Beacon Theatre (New York City)

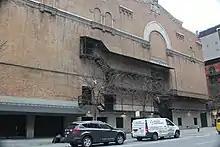
Rear facade of the Beacon Theatre on Amsterdam Avenue

The Beacon Theatre's entrance and lobby are within the hotel building, while the auditorium is in its own structure to the east. The hotel's facade is plain in design, and the theater's entrance is on the southern section of the hotel's Broadway facade. Above the theater's marquee, the hotel building contains arched windows on the second floor and a brick facade on upper stories.